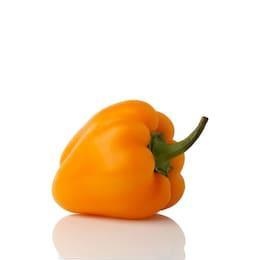
Label: capsicum